Solomon Neill Brooks House

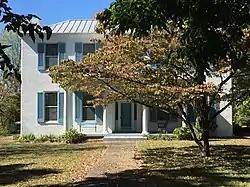

The Solomon Neill Brooks House, near Shepherdsville, Kentucky, was built in 1847. It was listed on the National Register of Historic Places in 1980.